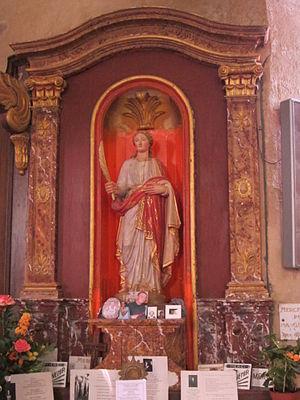
église Saint-Manvieu de fr:Vaudrimesnil
Vaudrimesnil est une ancienne commune française, située dans le département de la Manche en région Normandie, peuplée de 465 habitants, devenue commune déléguée à partir du 1ᵉʳ janvier 2019 au sein de la commune nouvelle de Saint-Sauveur-Villages.